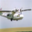
Label: airplane